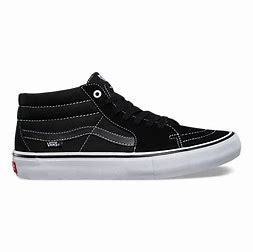
Brand: Vans
Model: SK8 Mid